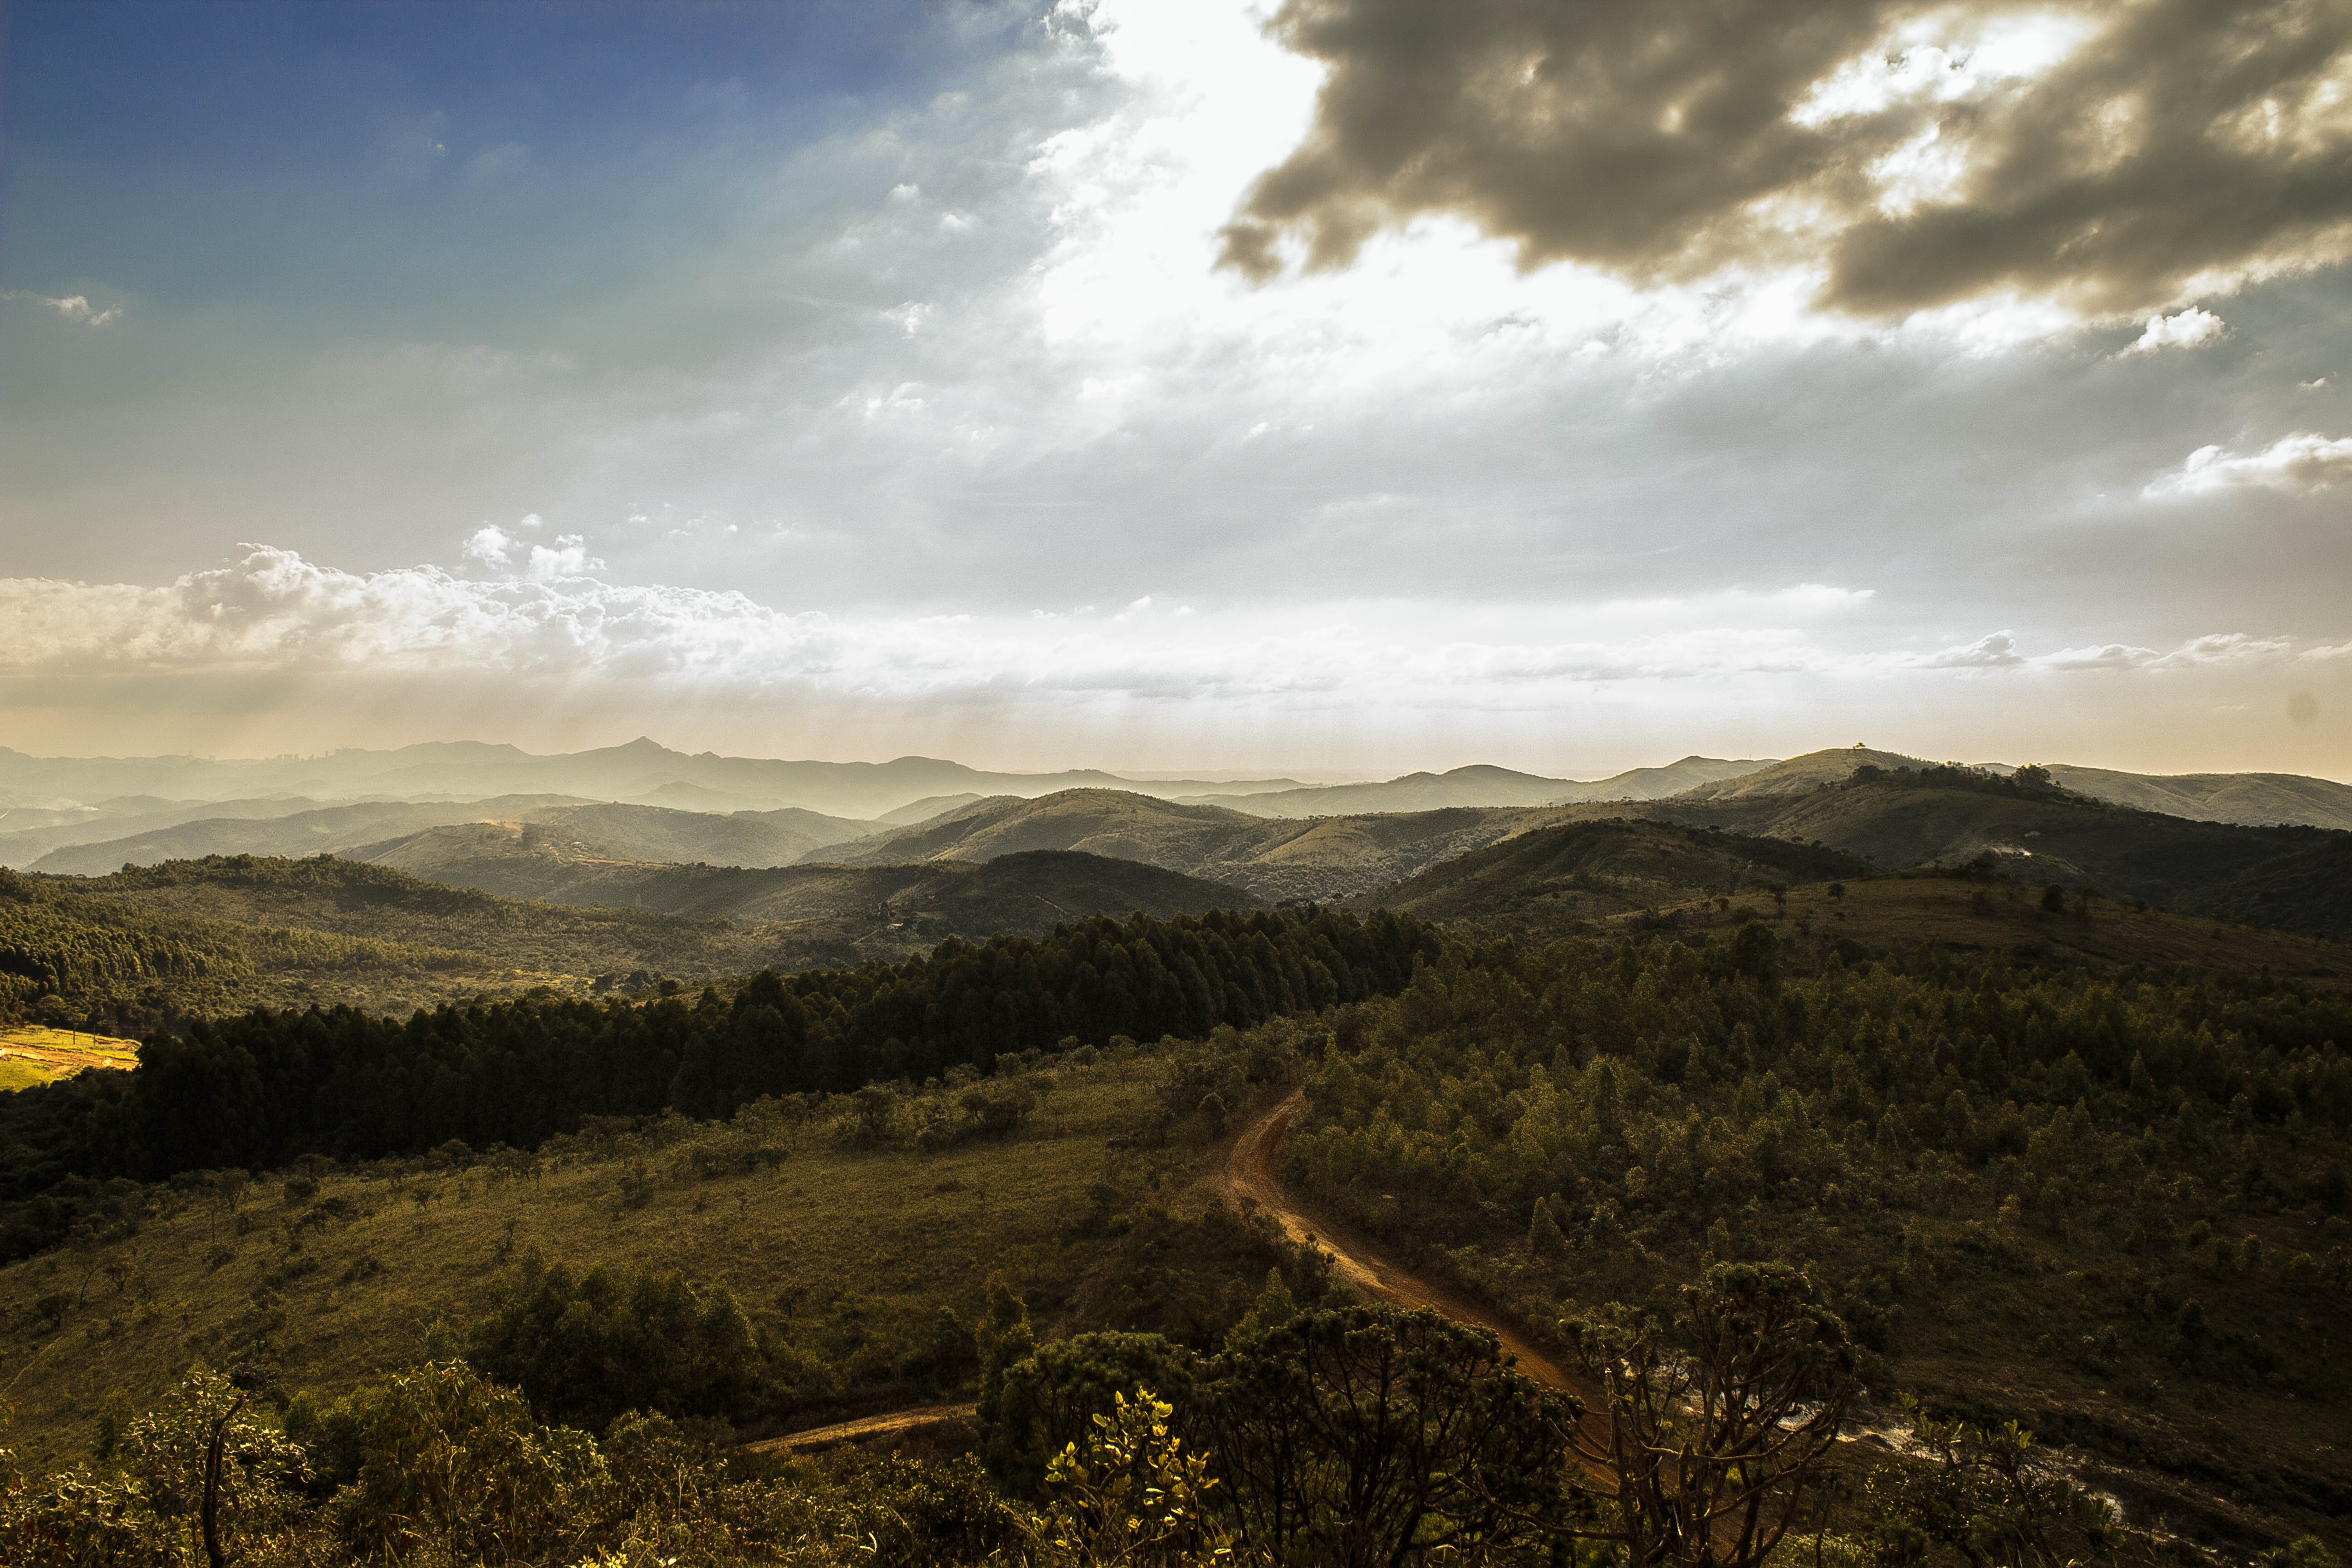
landscape, tree, nature, forest, horizon, wilderness, mountain, cloud, sky, sunrise, sunset, mist, field, sunlight, morning, hill, dawn, valley, mountain range, dusk, evening, green, scenery, aerial, ridge, plain, trees, sunny, hills, clouds, mountains, plateau, sunbeams, rural area, ray of sunshine, natural environment, geographical feature, atmospheric phenomenon, mountainous landforms